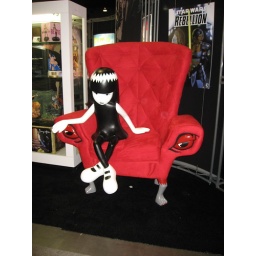
Emily sits in her red chair